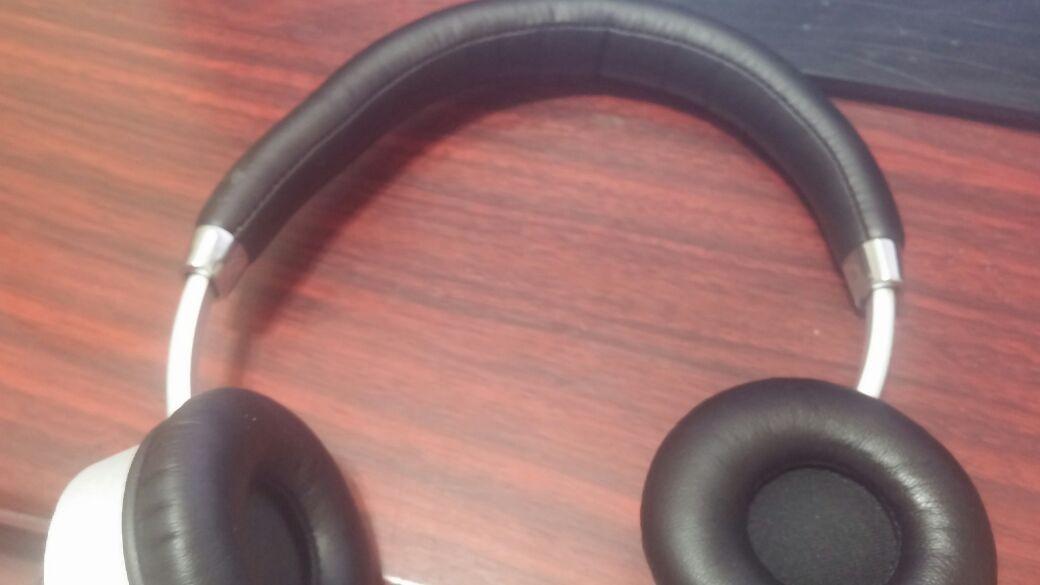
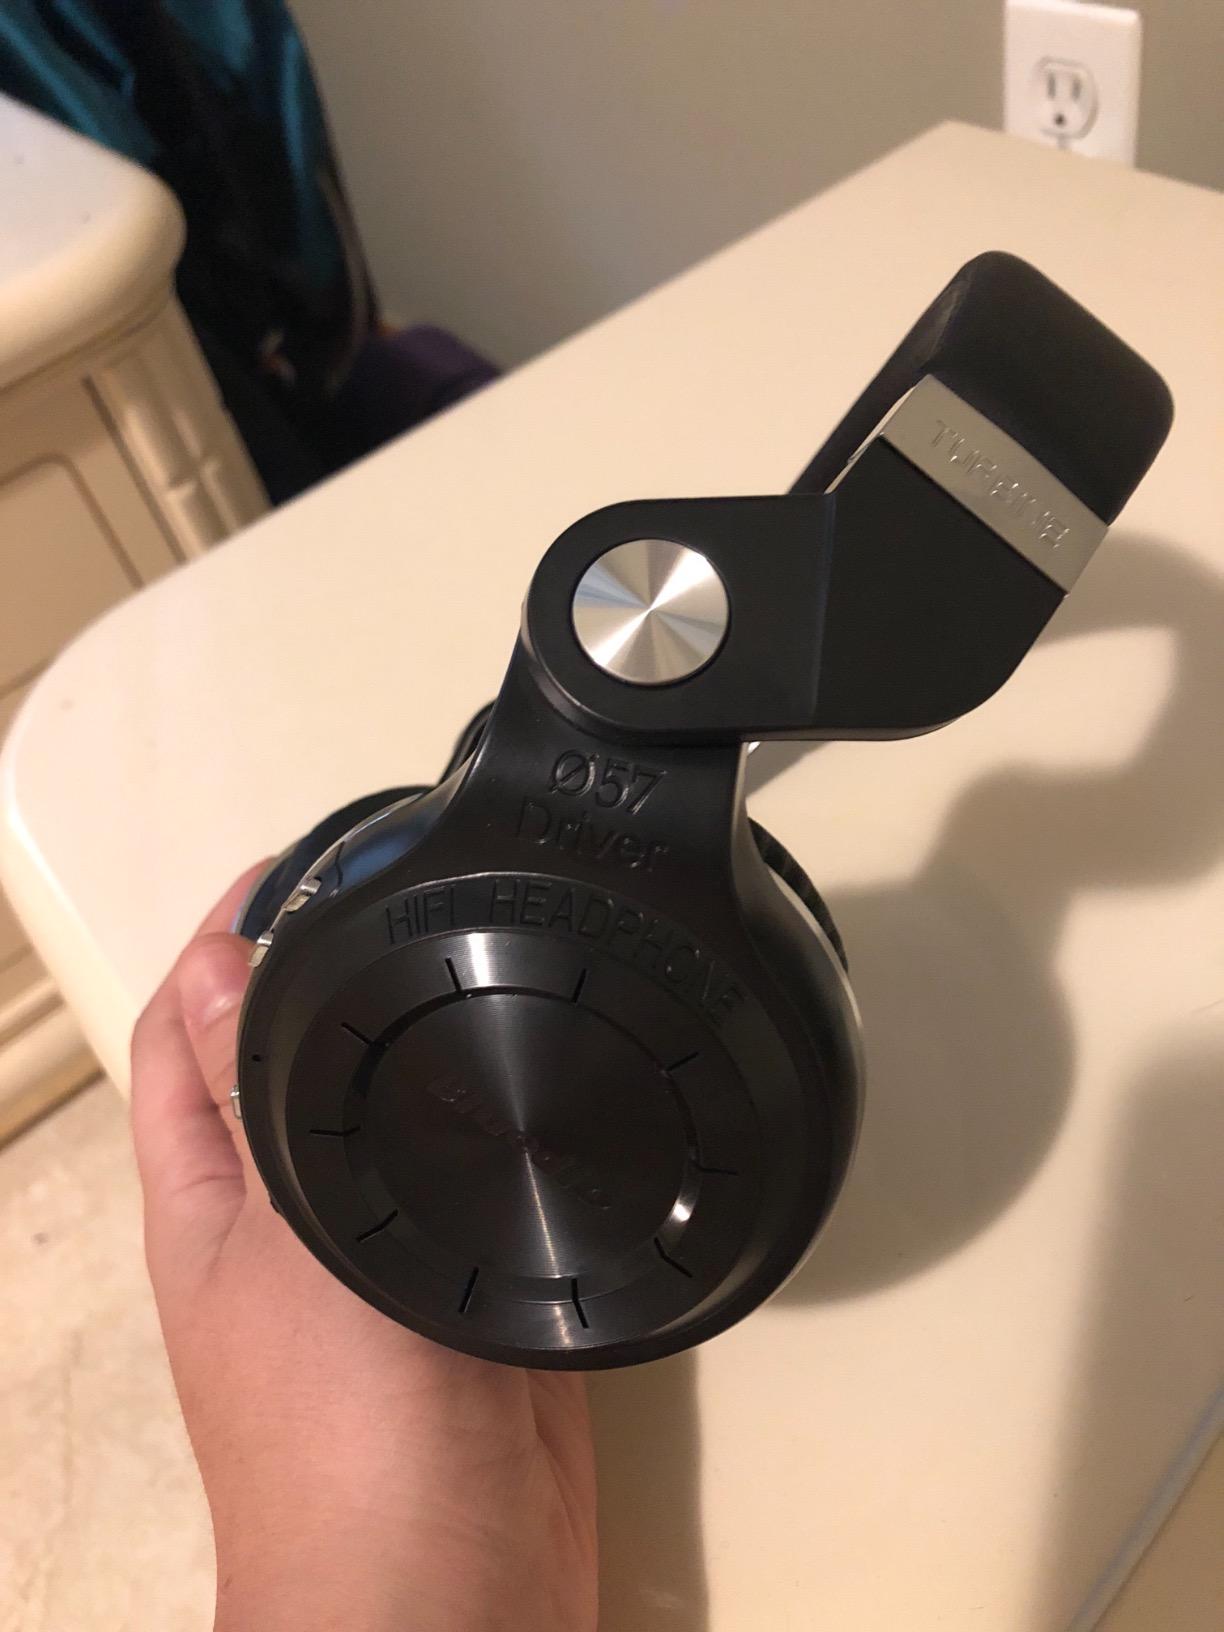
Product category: headphones
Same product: no